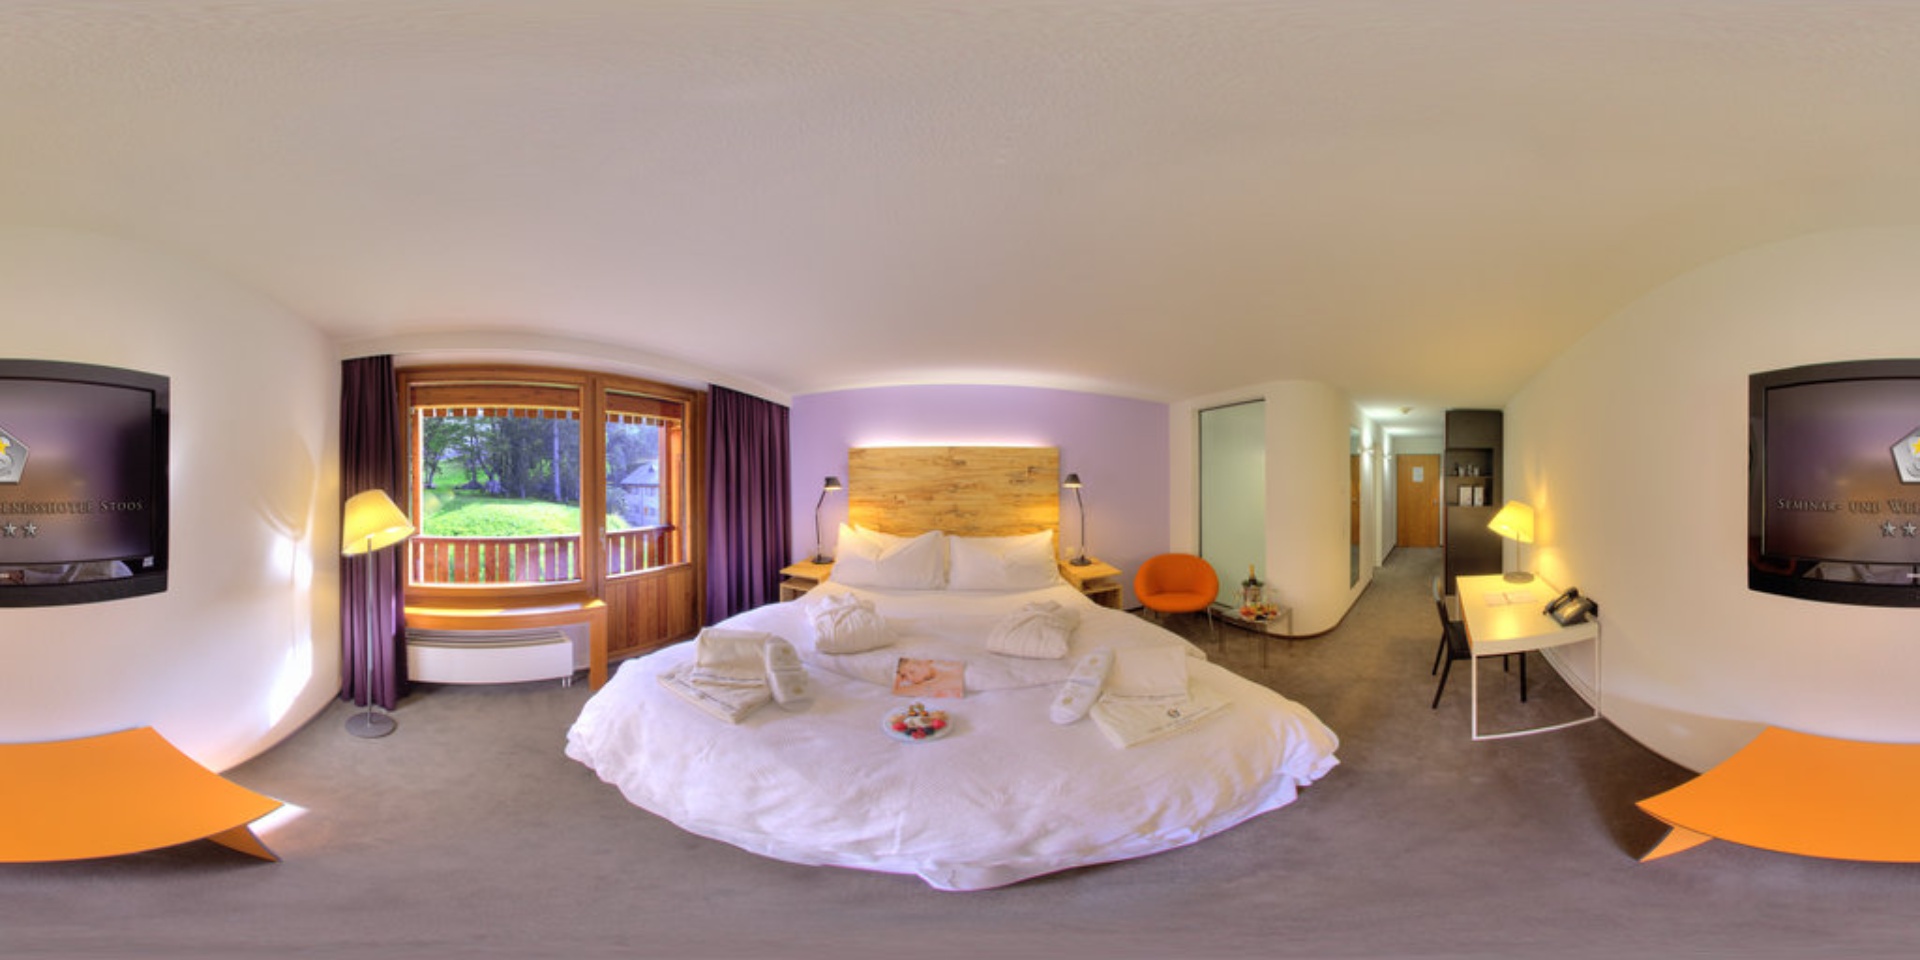
Referred object: the round orange chair beside the bed

Referred object: the orange round chair

Referred object: the orange chair opposite the bed